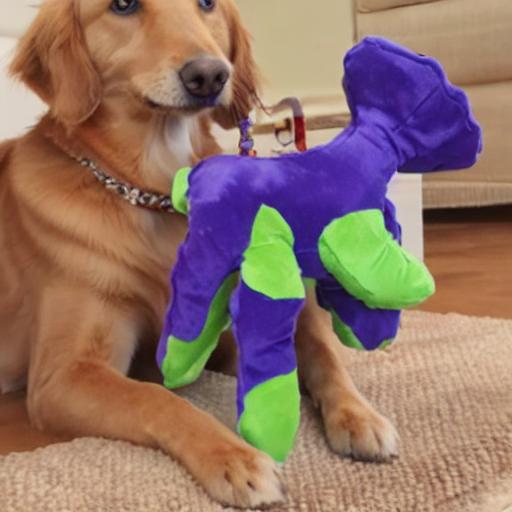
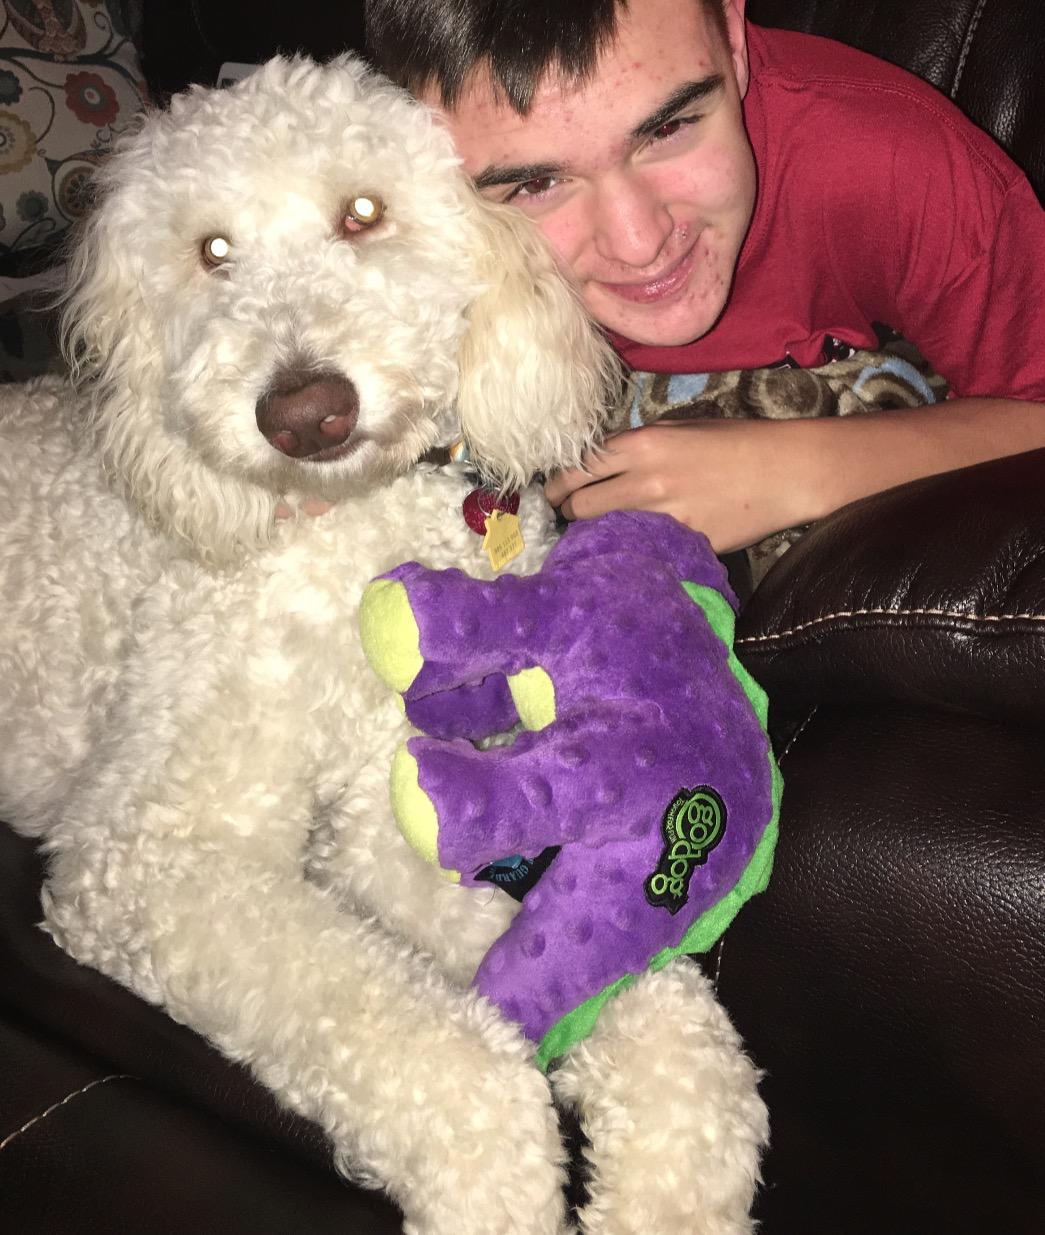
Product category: items_toy
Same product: no